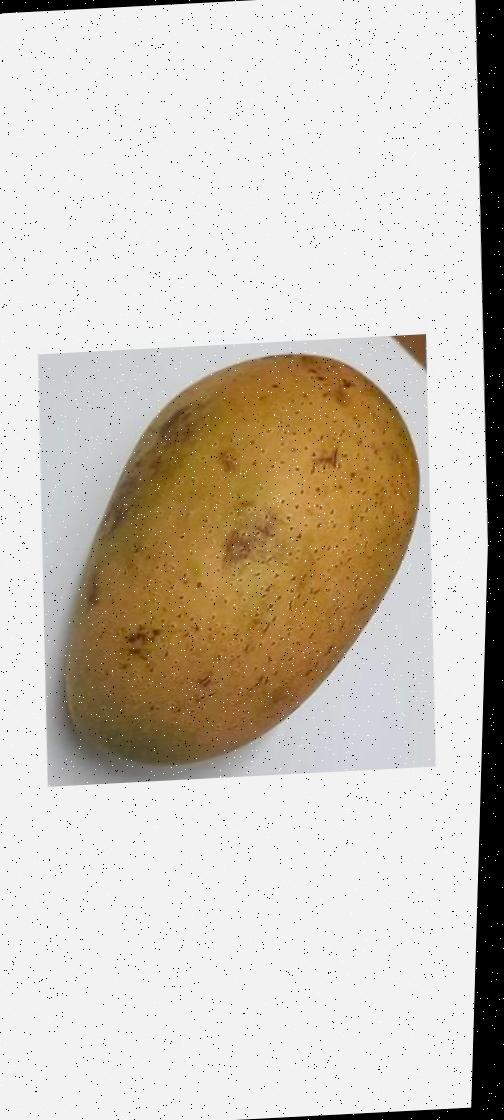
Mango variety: Ashshina Classic